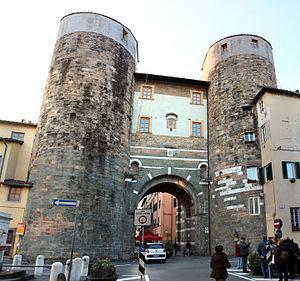
La Porta San Gervasio est une porte des anciens murs de Lucques, presque complètement démolis avec la construction des murs de la Renaissance, ces derniers encore visibles aujourd'hui. Des quatre portes de ce cercle du XIIIe siècle, seule subsiste la Porta dei Borghi, en plus de la Porta San Gervasio.